Nathan Witt

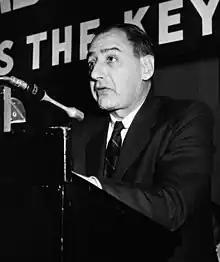
Harold I. Cammer was Witt's law partner as of 1941 and also legal counsel during hearings that started the Hiss Case in August 1948

In 1941, after leaving the NLRB, Witt joined with Harold I. Cammer (founder of the National Lawyers Guild) to form a law partnership of Witt & Cammer in New York City. (On November 24, 1947, the address for "Witt & Cammer, Esqs." was 9 East 40th Street, New York, NY.) New clients for Witt & Cammer included the CIO (in New York), other labor organizations, and left-wing unions like the International Union of Mine, Mill and Smelter Workers (known as "Mine-Mill"). In 1941, Witt represented the Steel Workers Organizing Committee (or SWOC, later, the United Steel Workers of America).